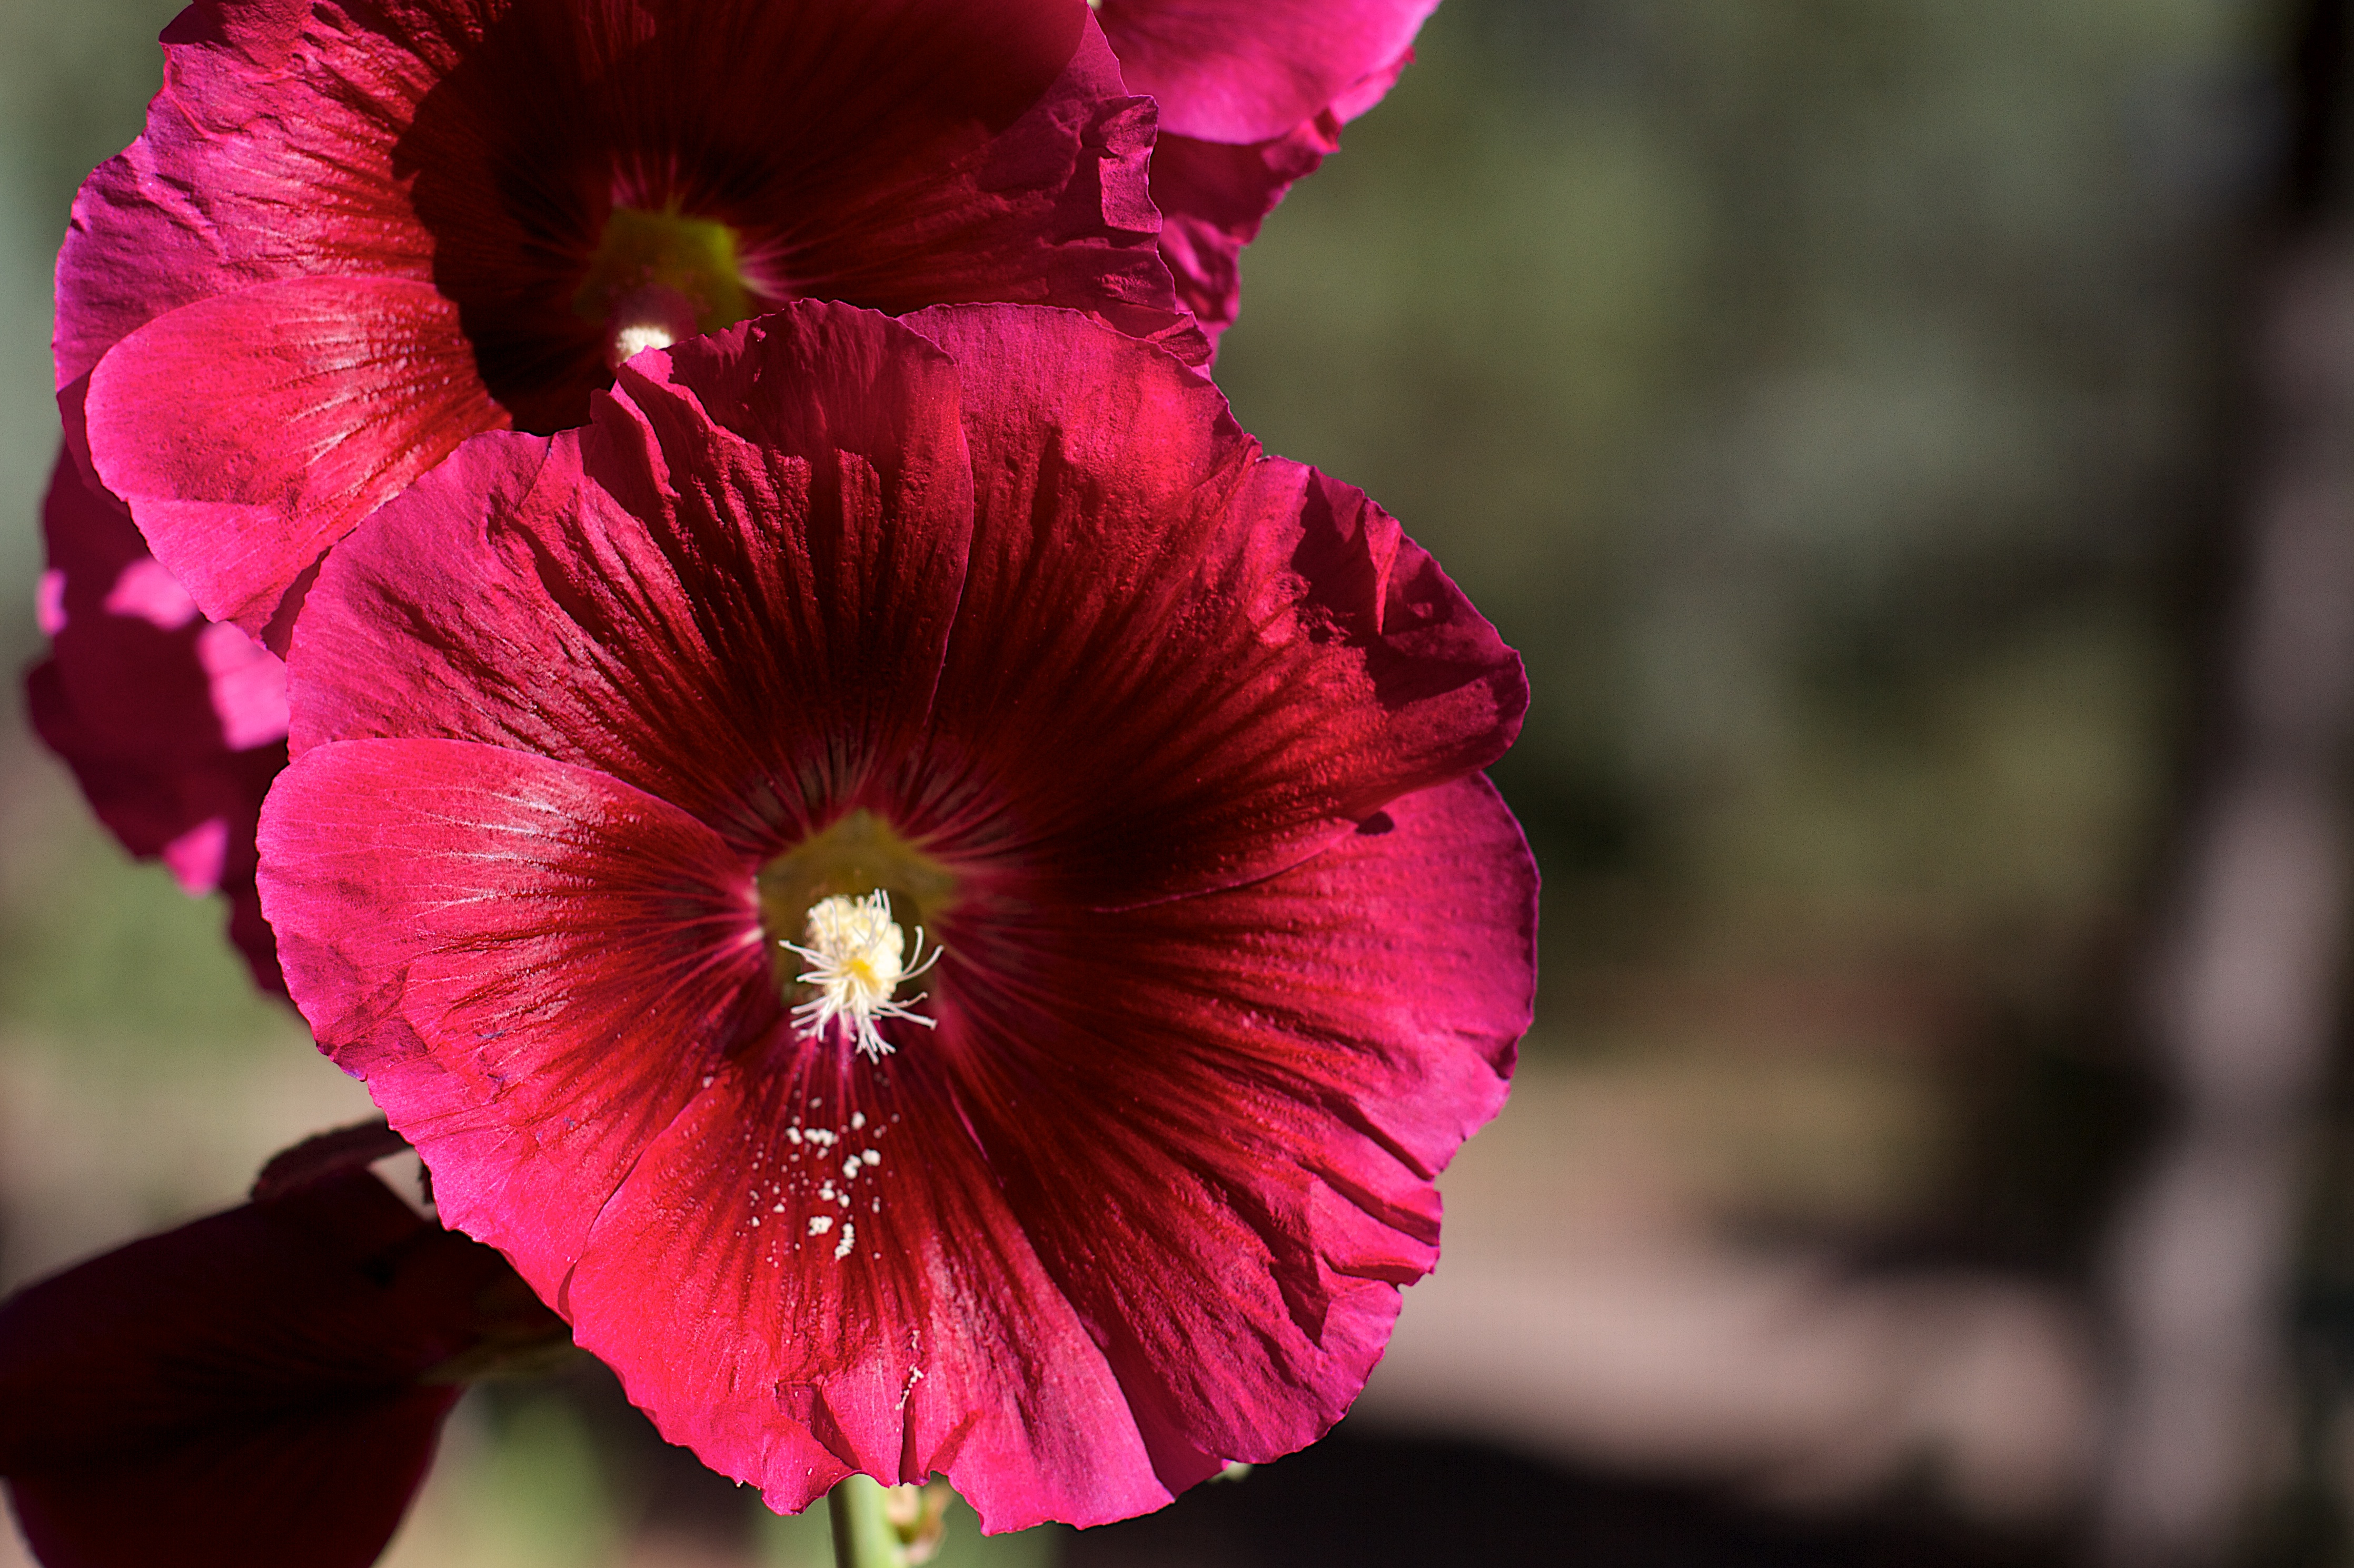
blossom, plant, flower, petal, red, pink, flora, close up, iris, eye, hollyhock, macro photography, flowering plant, plant stem, land plant